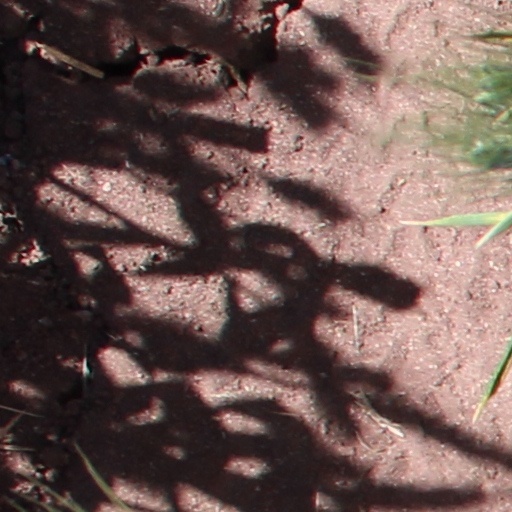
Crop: wheat